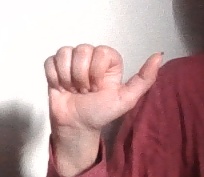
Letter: dhad